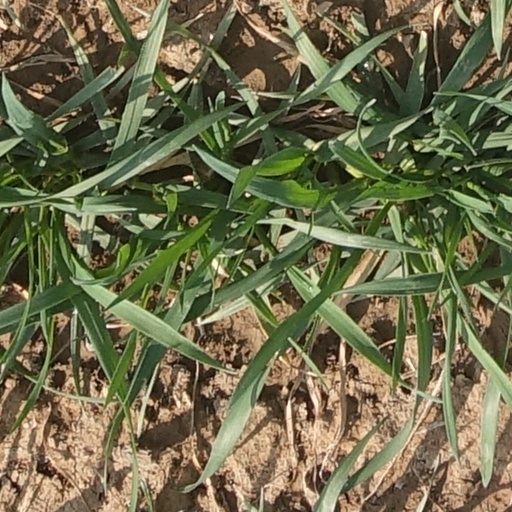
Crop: wheat